Mask

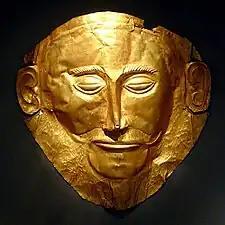
The so-called 'Mask of Agamemnon', a 16th-century BC mask discovered by Heinrich Schliemann in 1876 at Mycenae, Greece, National Archaeological Museum, Athens

The word "mask" appeared in English in the 1530s, from Middle French "masque" "covering to hide or guard the face", derived in turn from Italian "maschera", from Medieval Latin "masca" "mask, specter, nightmare". This word is of uncertain origin, perhaps from Arabic "maskharah" مَسْخَرَۃٌ "buffoon", from the verb "sakhira" "to ridicule". However, it may also come from Provençal "mascarar" "to black (the face)" (or the related Catalan "mascarar", Old French "mascurer"). This in turn is of uncertain origin – perhaps from a Germanic source akin to English "mesh", but perhaps from "mask-" "black", a borrowing from a pre-Indo-European language. One German author claims the word "mask" is originally derived from the Spanish "más que la cara" (literally, "more than the face" or "added face"), which evolved to "máscara", while the Arabic "maskharat" – referring to the buffoonery which is possible only by disguising the face – would be based on these Spanish roots. Other related forms are Hebrew "masecha"= "mask"; Arabic "maskhara" مَسْخَرَ = "he ridiculed, he mocked", "masakha" مَسَخَ = "he transfomed" (transitive).